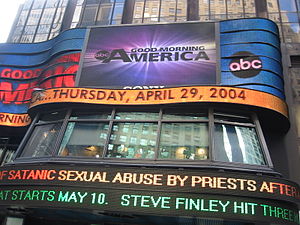
Good Morning America
Good Morning America er amerikansk morgen-TV på ABC. Programmet udsendes fra kl. 7 til 9